Trait activation theory

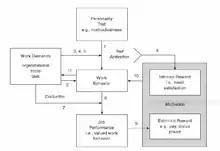
Tett and Burnett's (2003) Personality Trait-Based Model of Job Performance

Trait activation theory suggests that employees will look for and derive intrinsic satisfaction from a work environment that allows for the easy expression of their unique personality traits. However, the theory stipulates that only in situations where these personality traits are valued on the job (i.e., expression of traits is beneficial to quality job tasks), does "activating" the trait lead to better job performance and the potential for subsequent increased extrinsic rewards (e.g., pay and other benefits). In a nutshell, a workplace environment or job demands that are conducive to the natural and frequent expression of their traits is attractive to people. Trait expression in the workplace is affected by the day-to-day tasks an employee completes, and the specific demands of the job. This idea stems from the concept of operational levels within the workplace. Various responsibilities of an employee determine how they express themselves in the workplace. If a job requires strict adherence to rules and timeliness, that job will lend itself better to an individual to whom these traits come naturally, and may not be ideal for an individual whose personality does not align with the necessities of the job.